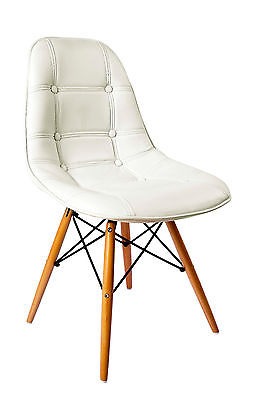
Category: chair